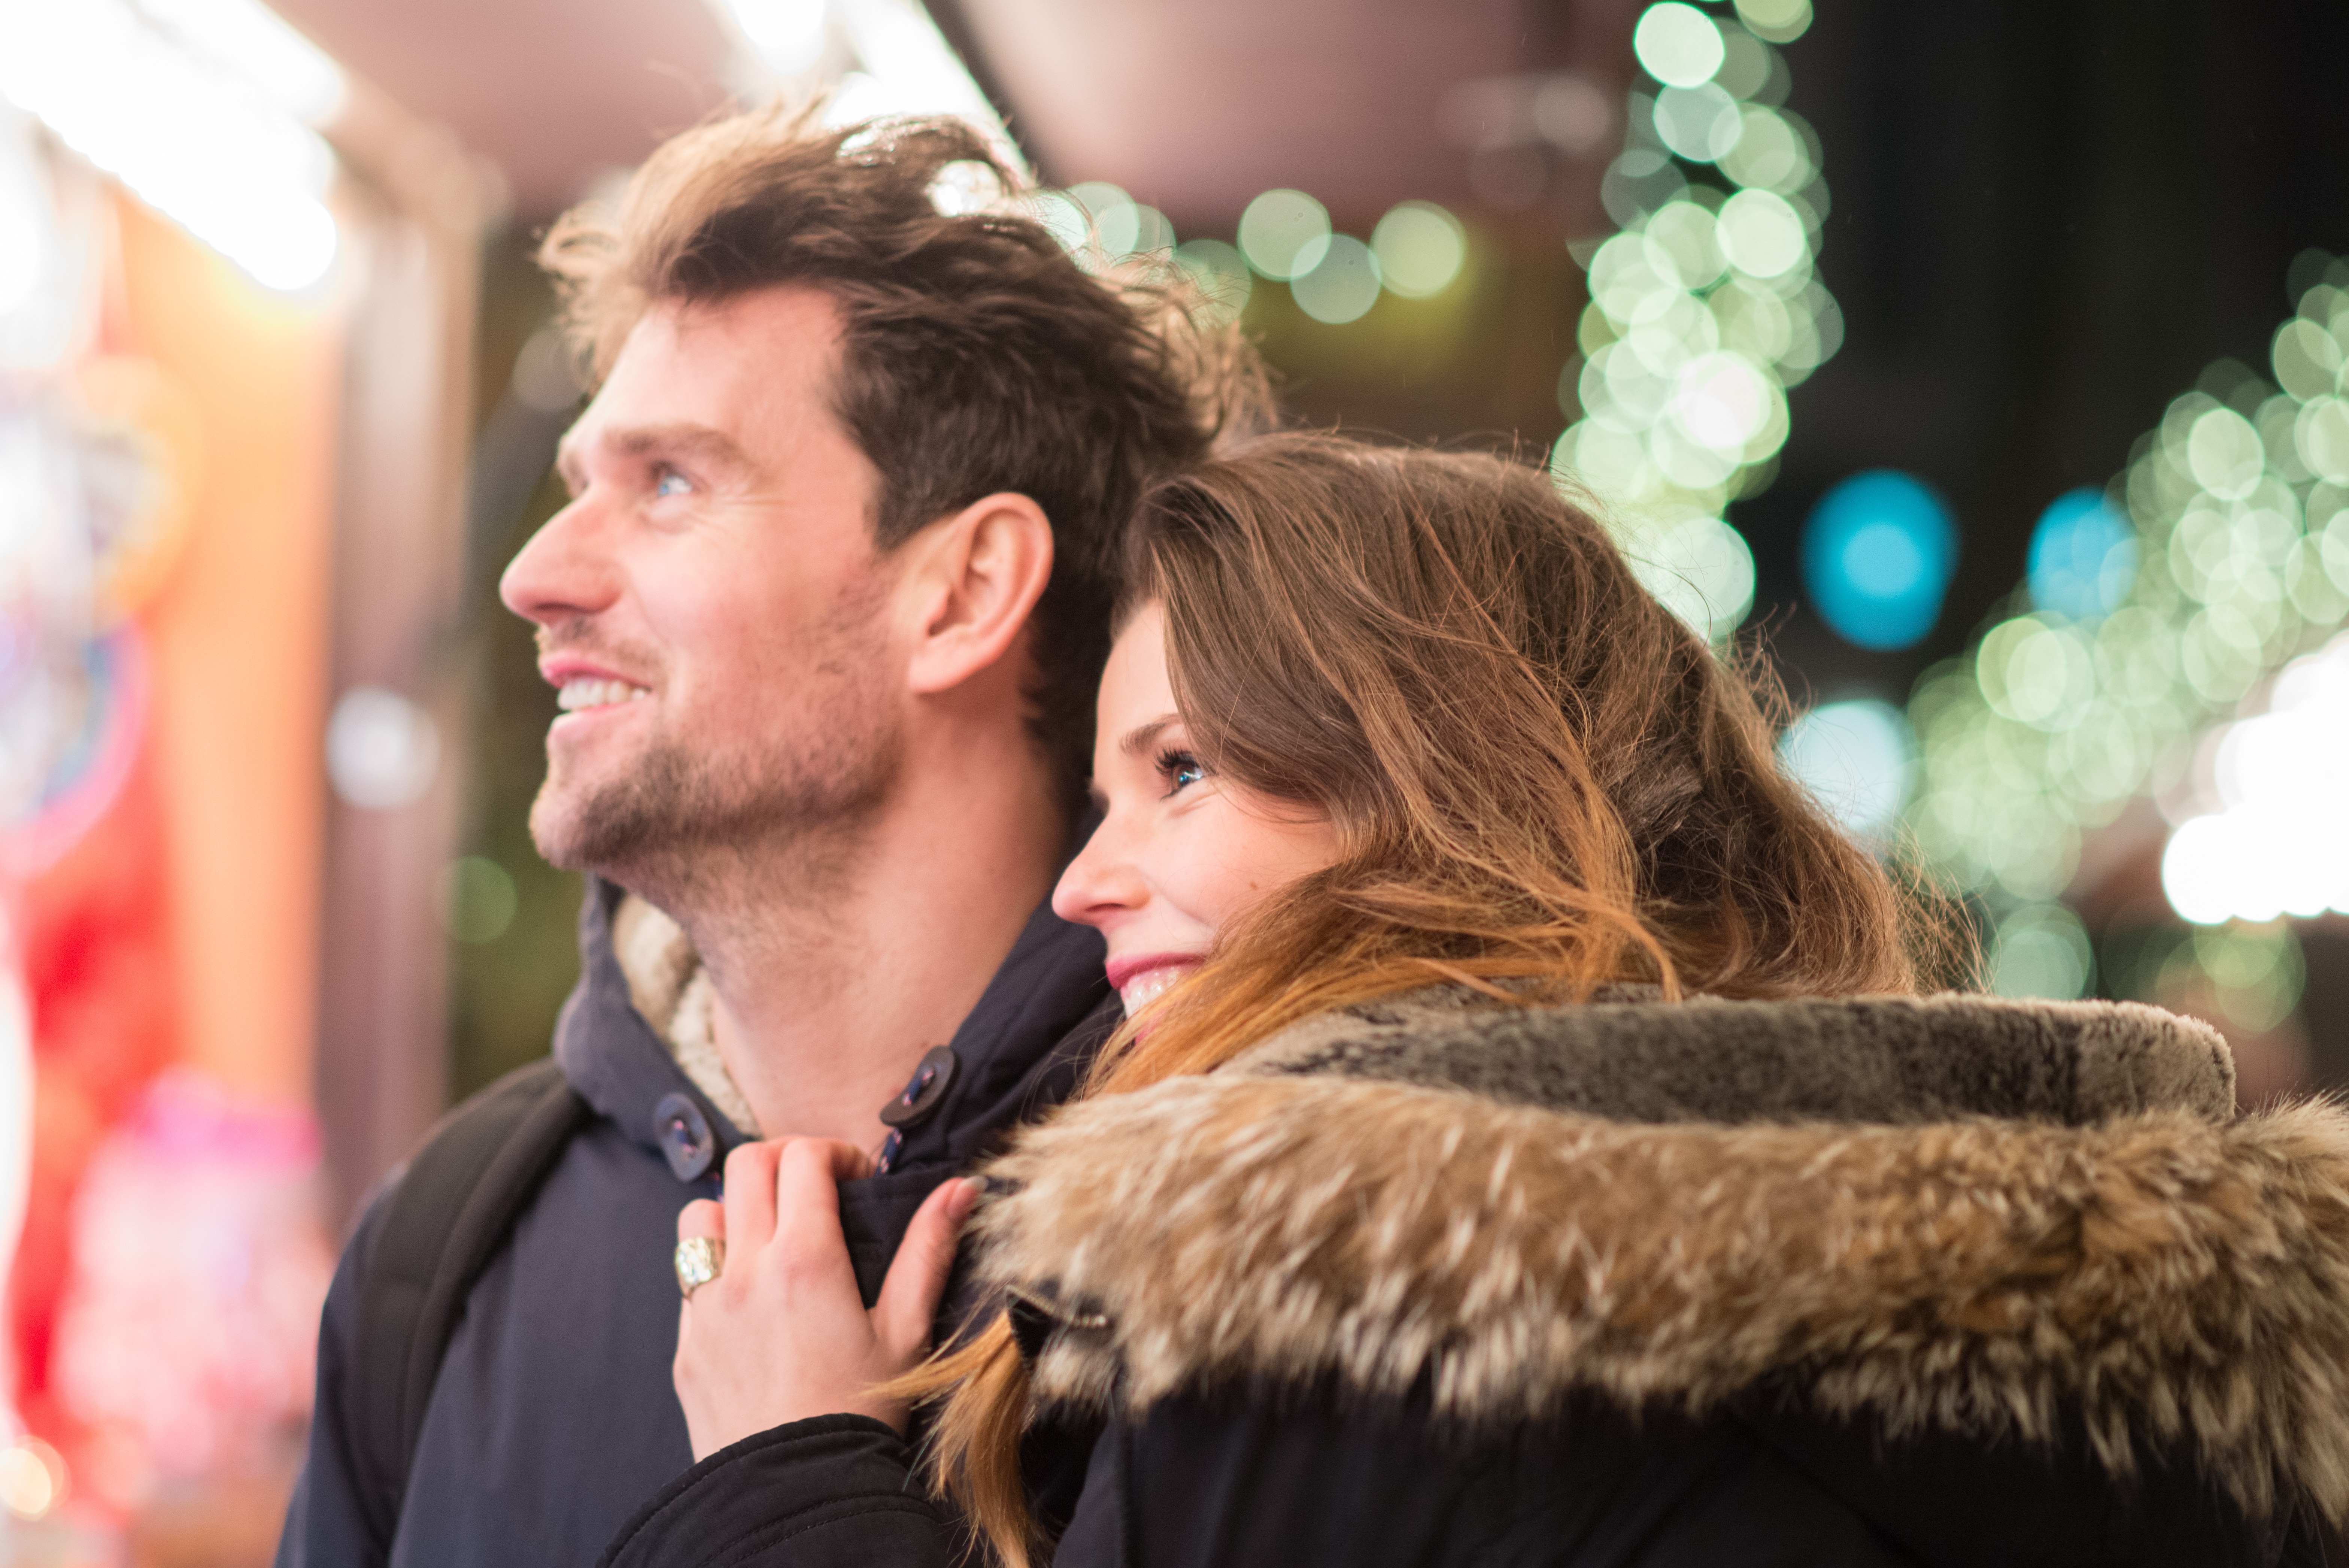
man, woman, love, fur, romance, fashion, christmas, happy, pair, christmas market, mood, luck, interaction